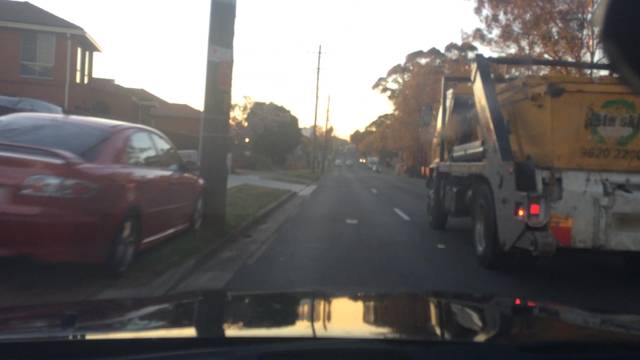
Region: Australia
Coordinates: -33.831, 150.963